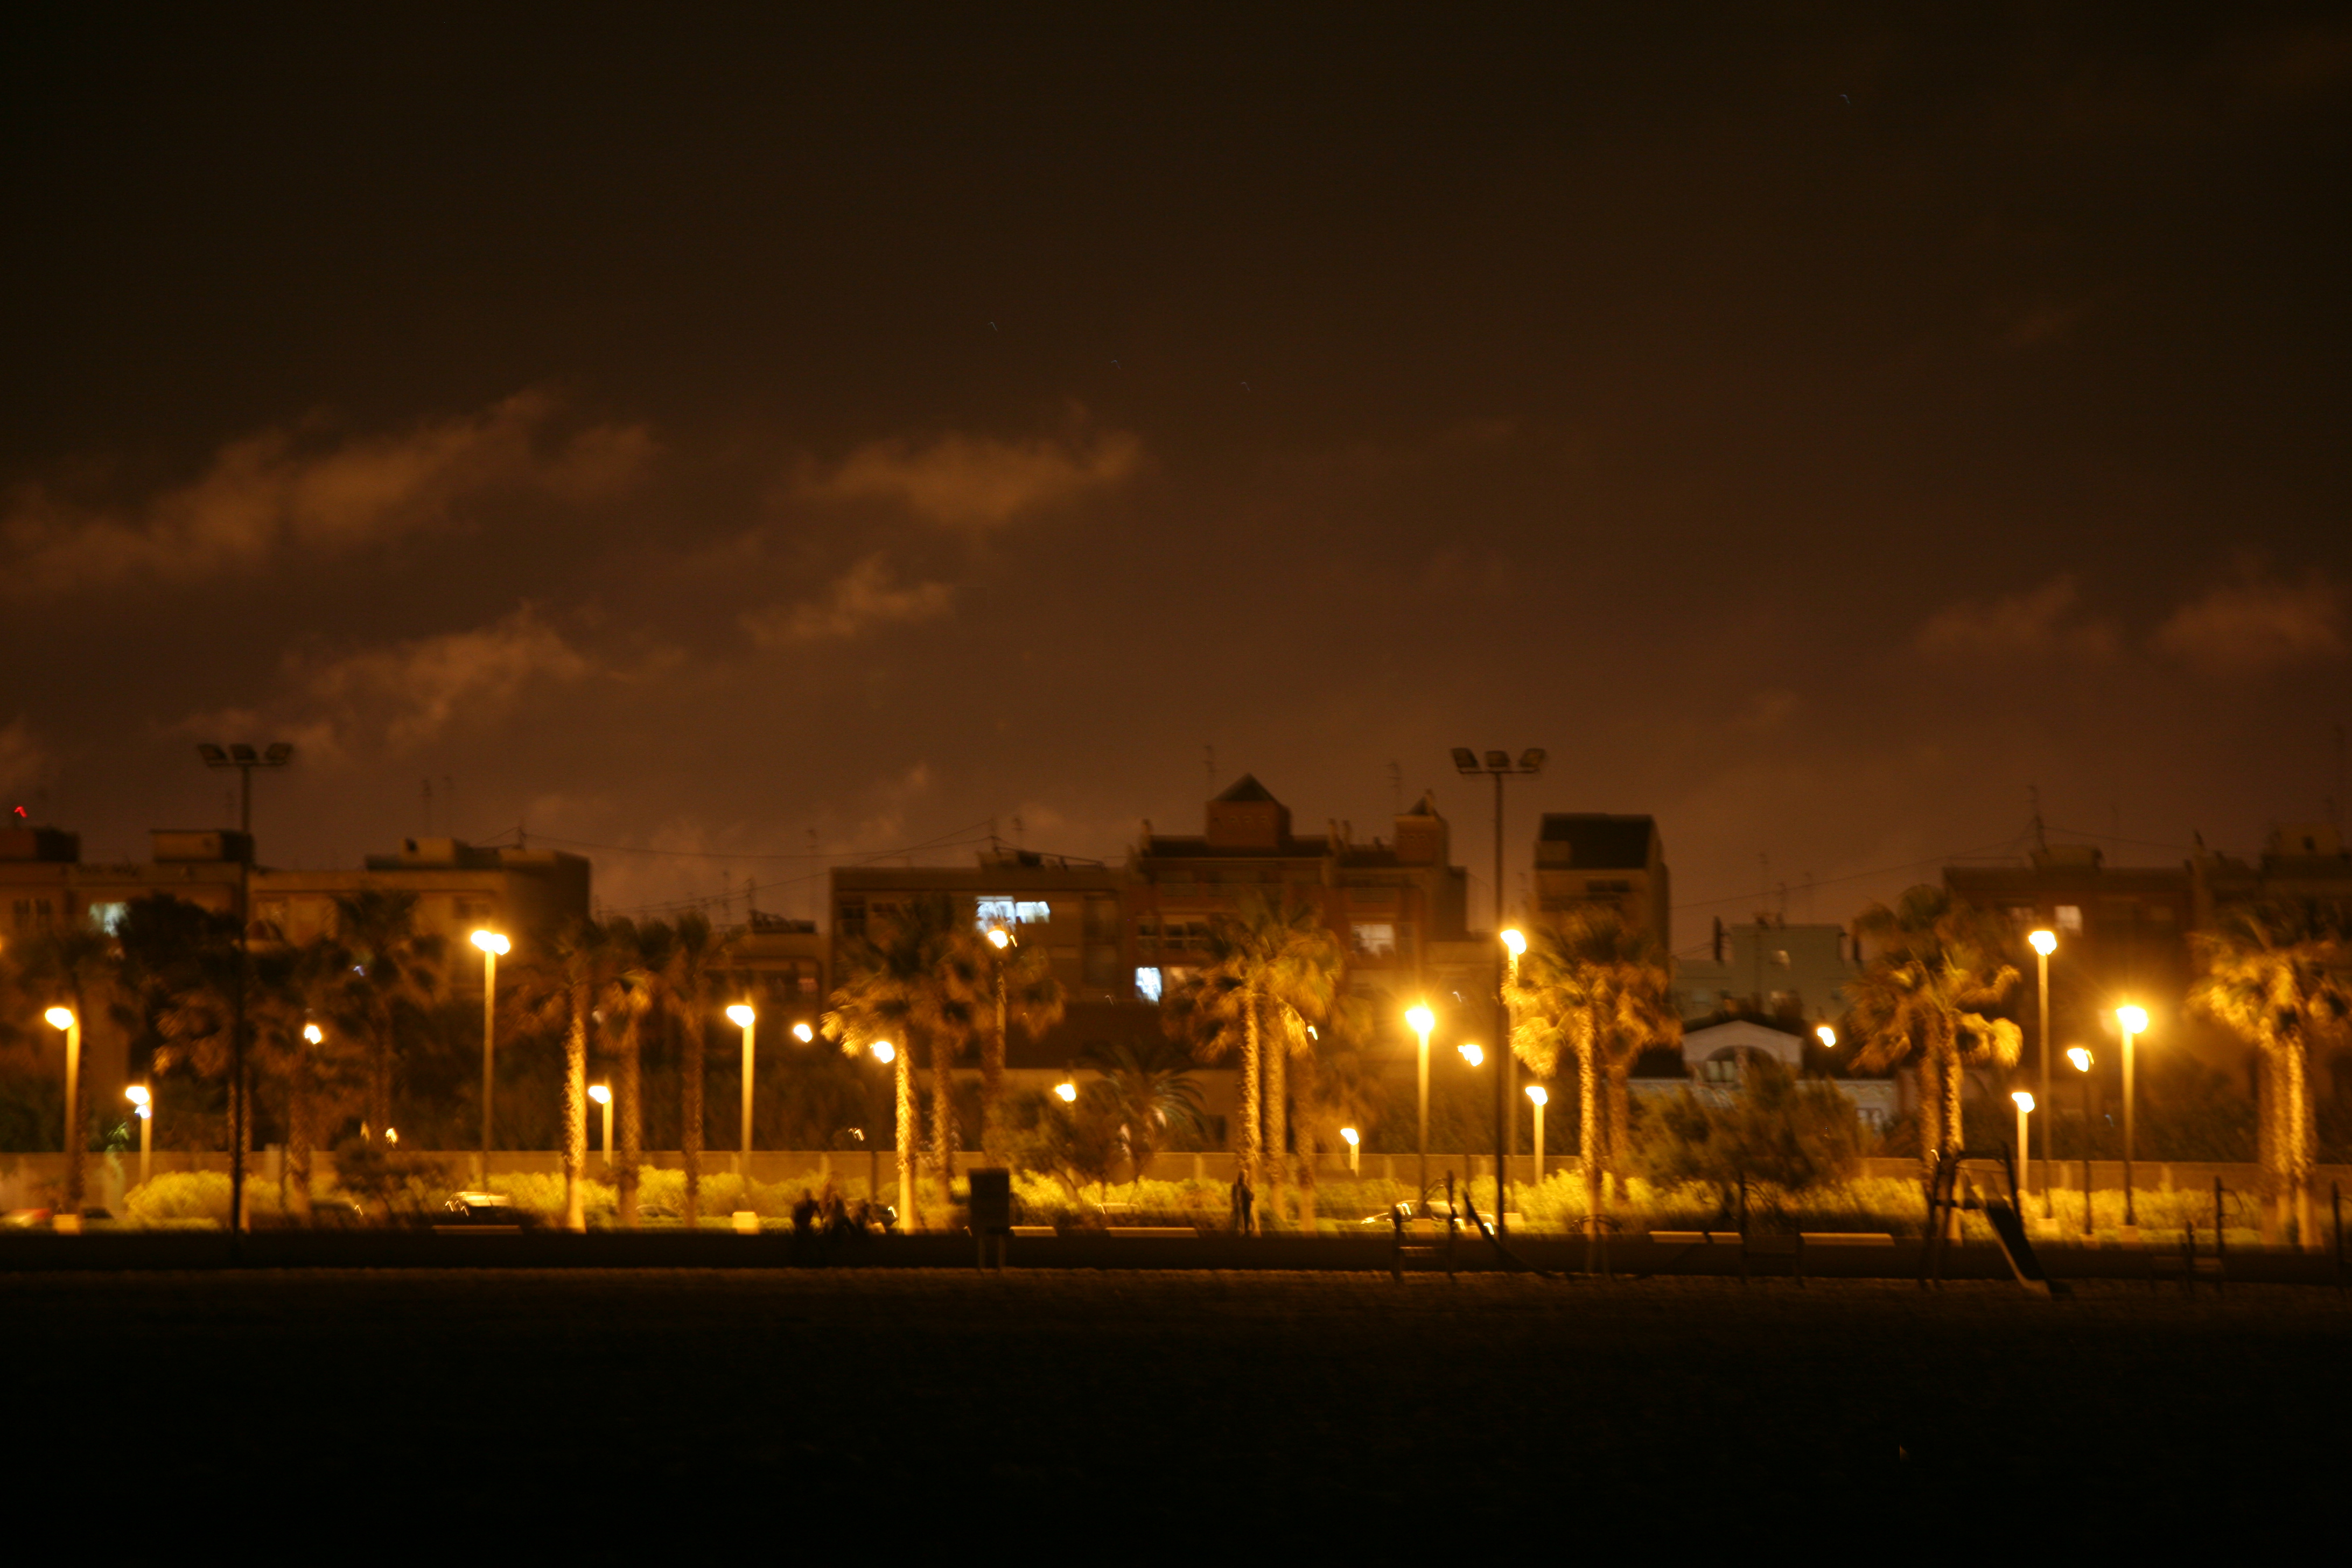
beach, light, sunset, skyline, night, morning, dawn, city, cityscape, downtown, dusk, evening, darkness, street light, lighting, strand, plage, spain, espagne, playa, valencia, espanha, frontdemer, espana, spanien, paseomaritimo, spagna, seafront, spanje, espanya, valence, malvarrosa, human settlement